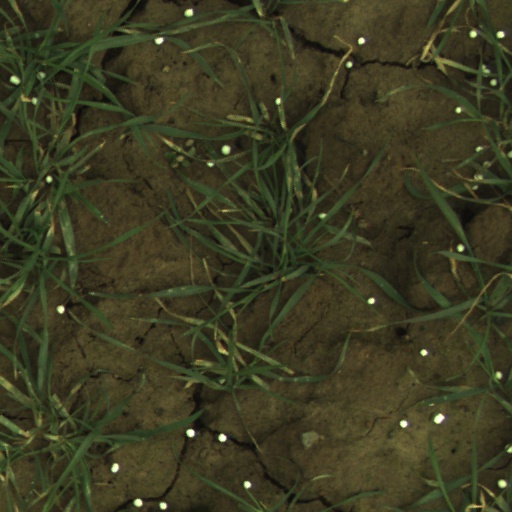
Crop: wheat